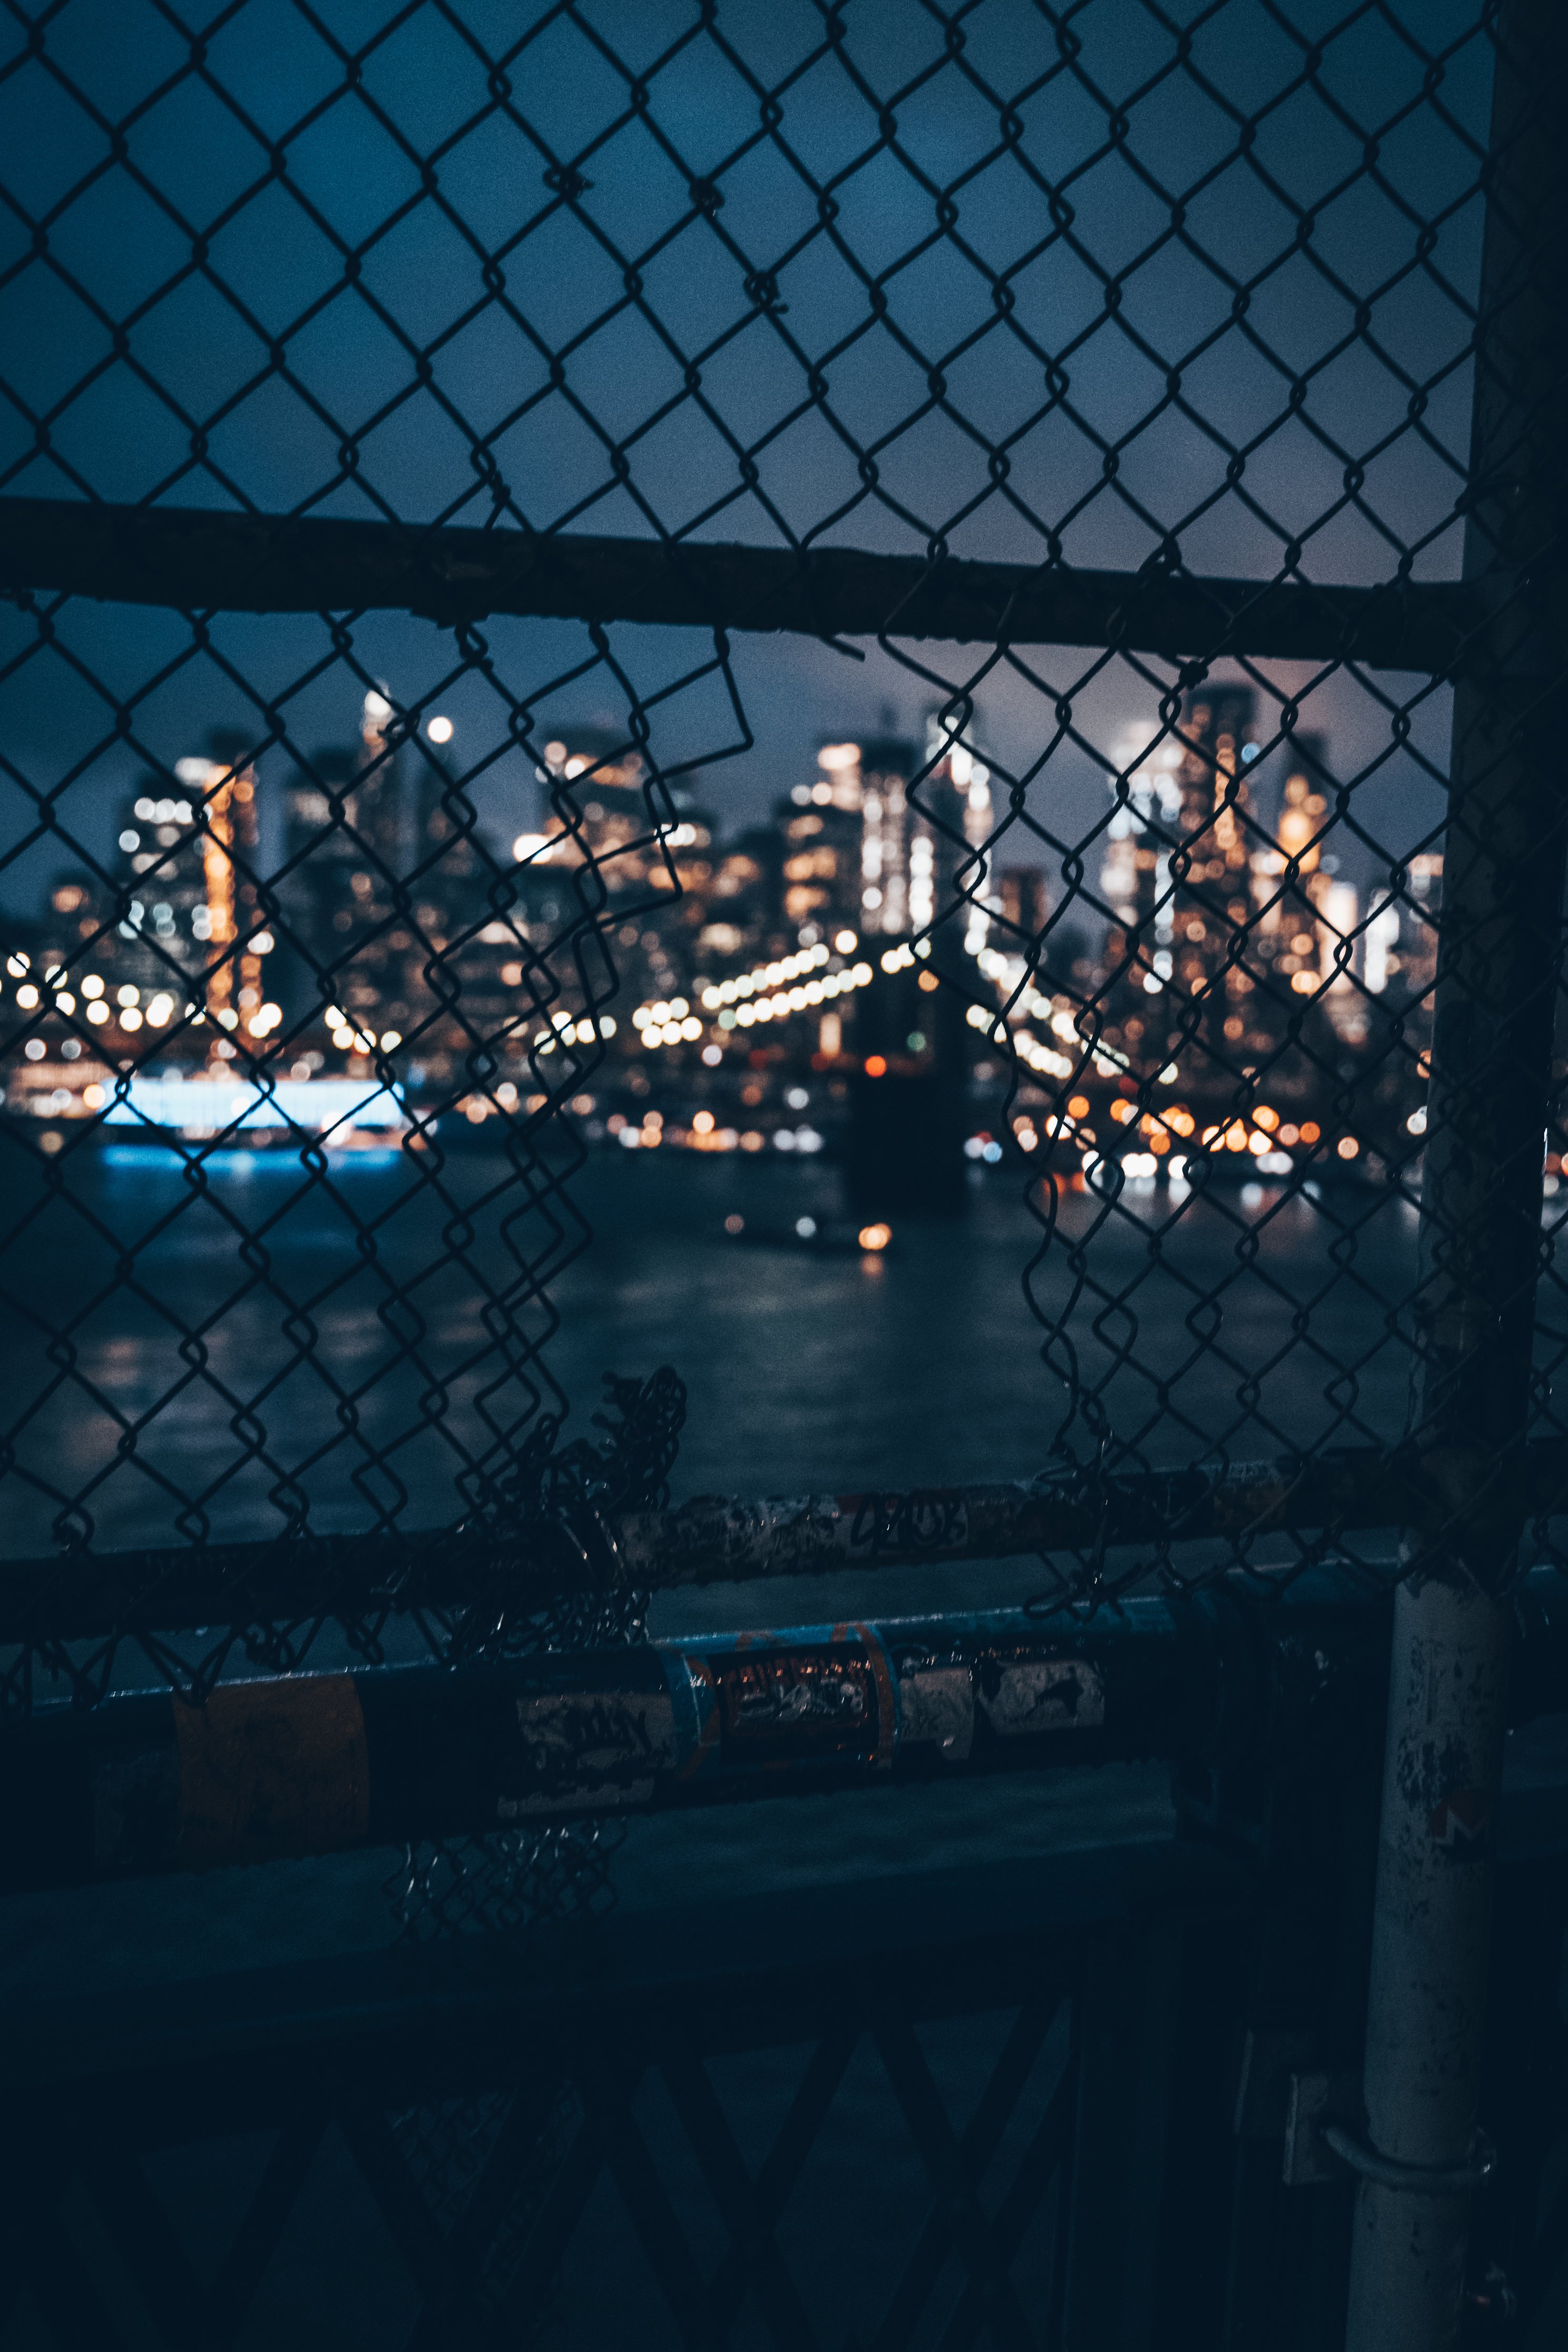
sky, blue, mesh, electricity, wire fencing, city, Tints and shades, fence, glass, electric blue, urban area, space, symmetry, darkness, dusk, metal, facade, reflection, chain link fencing, midnight, event, evening, town, steel, daylighting, tower block, winter, pattern, night, net, public utility, wire, visual arts, electrical supply